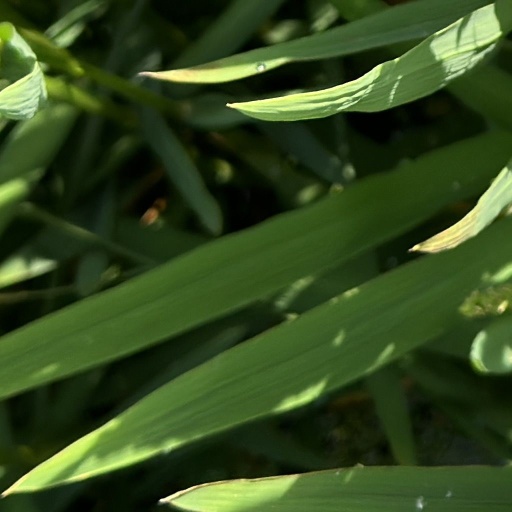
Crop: rice